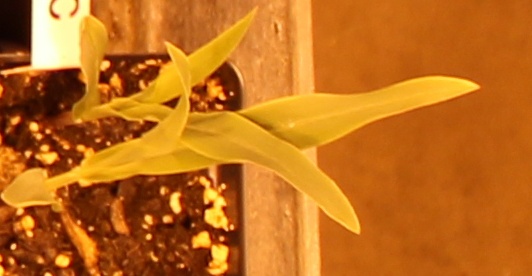
Label: Corn